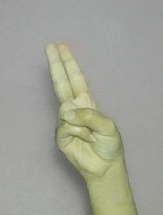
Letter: taa